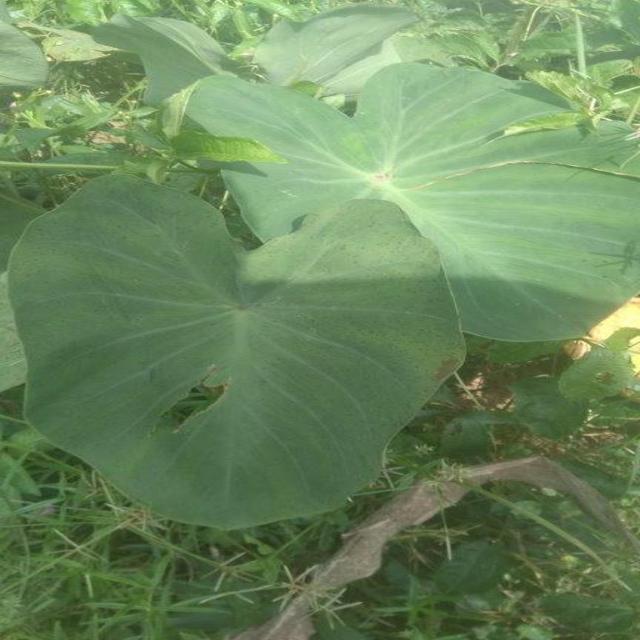
Label: Healthy